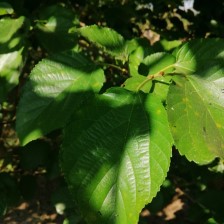
Variety: WhiteKing